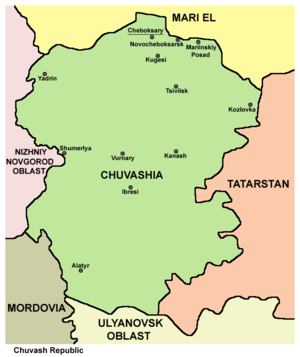
La Tchouvachie ou république de Tchouvachie est une république de la Fédération de Russie située au sein de la région économique de Volga-Viatka ou moyenne Volga et sur la rive gauche de ce fleuve. Sa capitale est Tcheboksary.